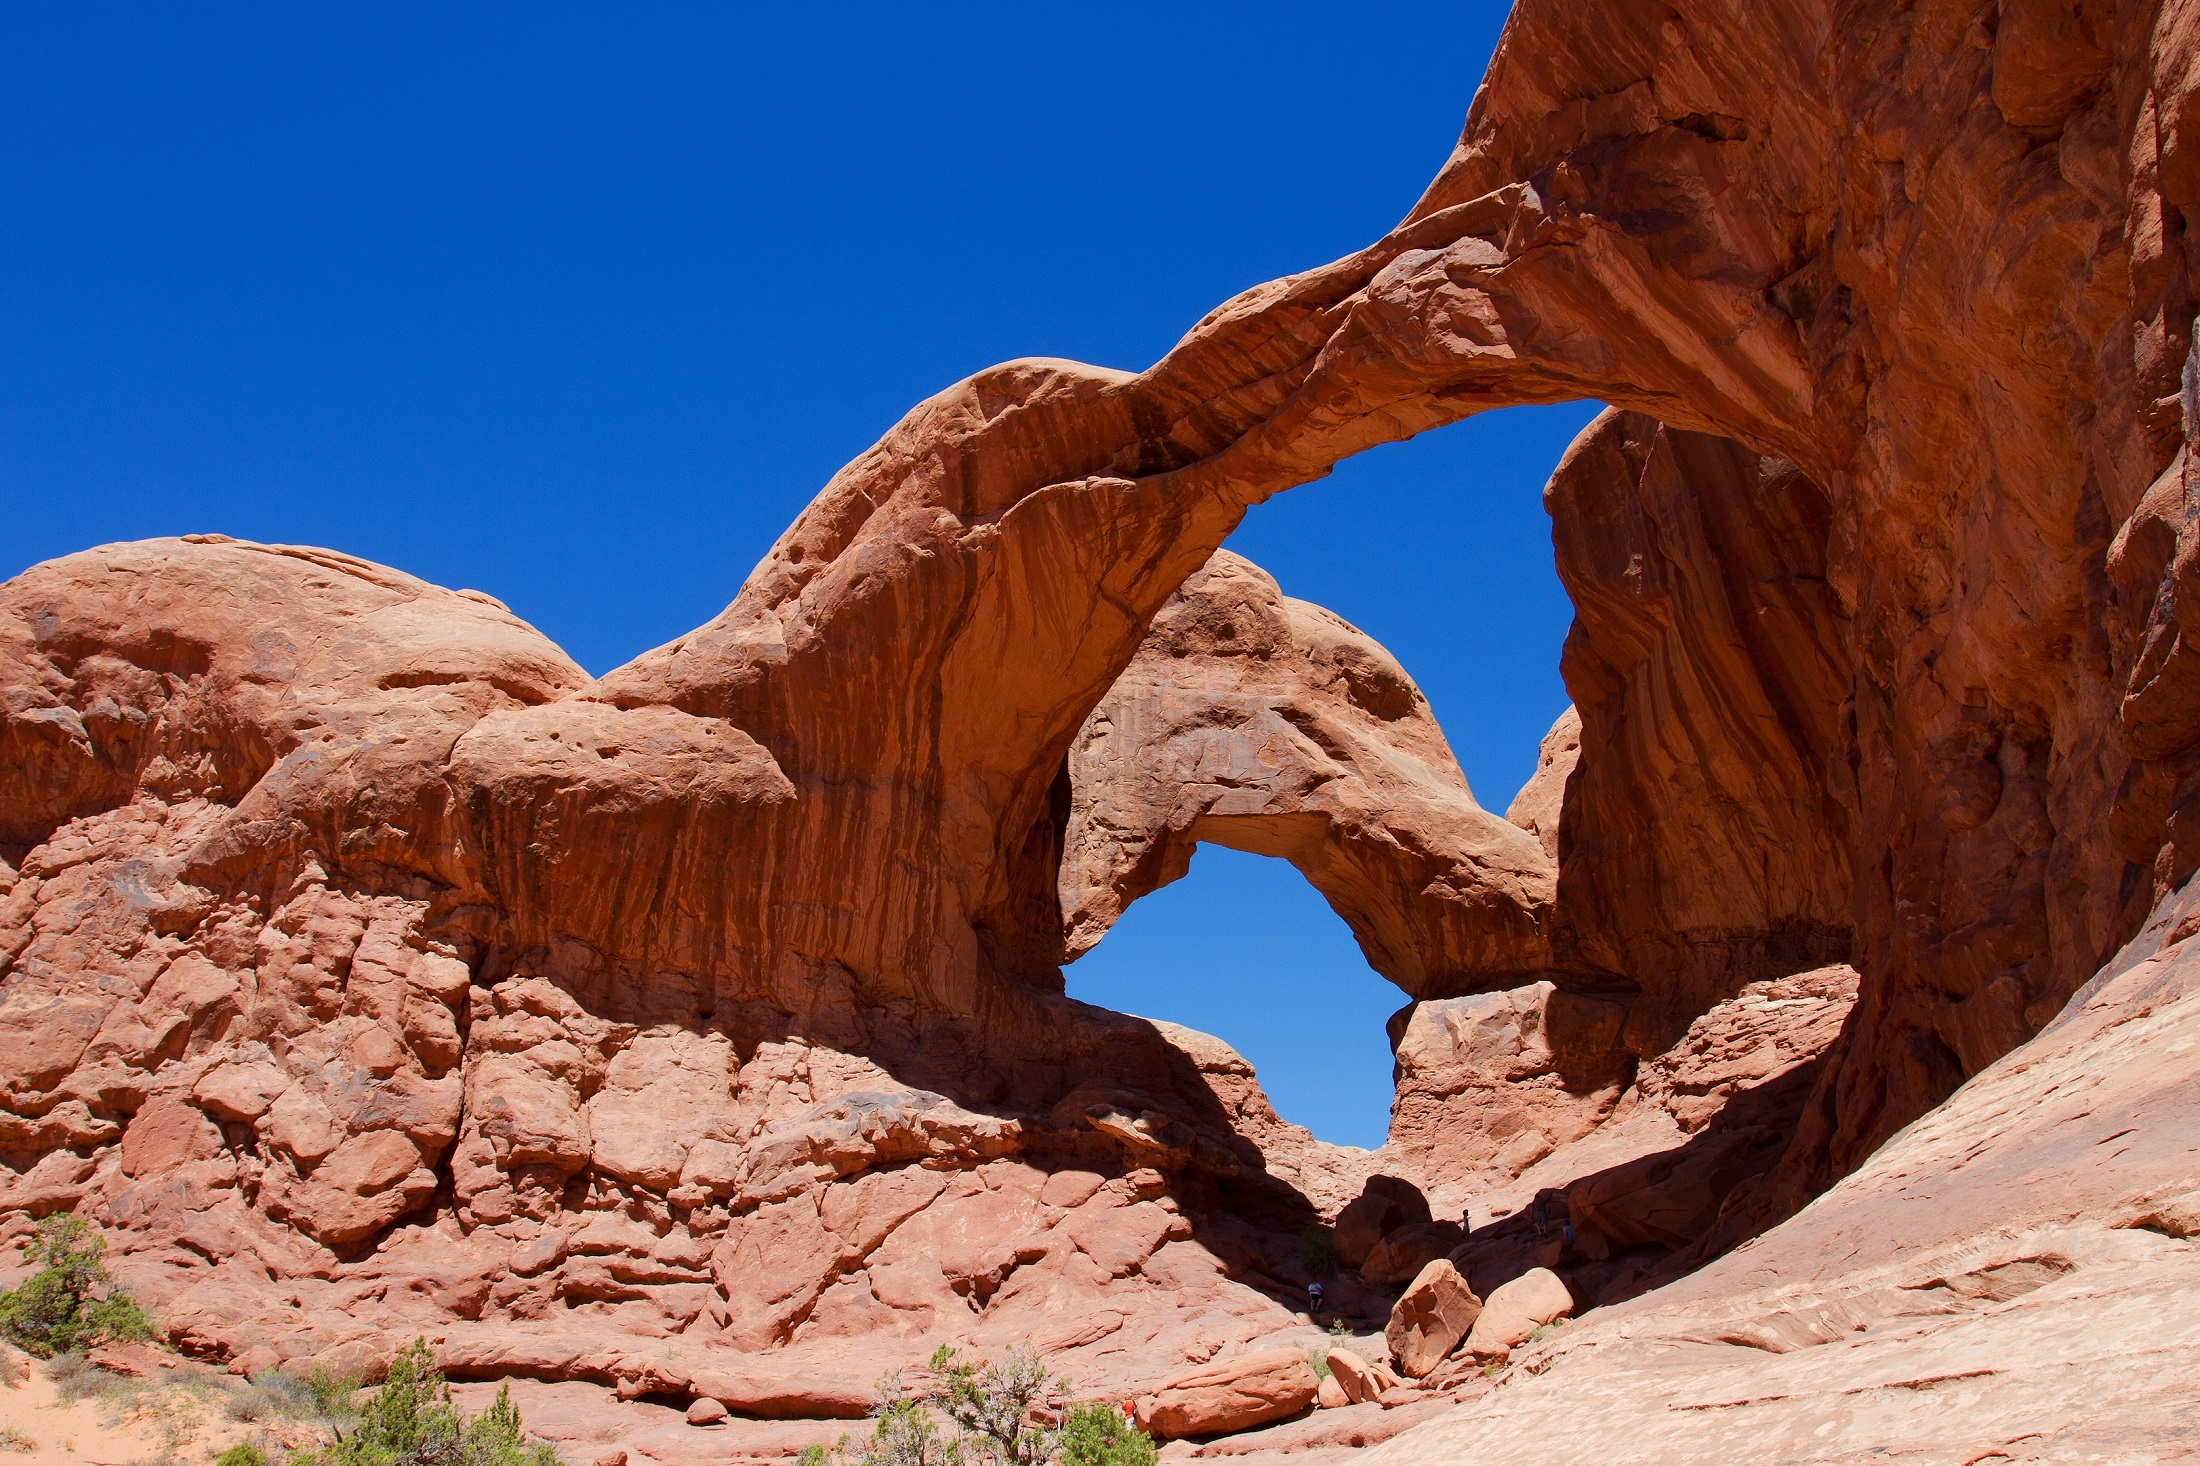
double arch, rock arch, landscape, stone, sandstone, nature, delicate arch, sky, formation, erosion, natural, scenic, wilderness, scenery, outdoors, view, geology, arches national park, utah, usa, shadows